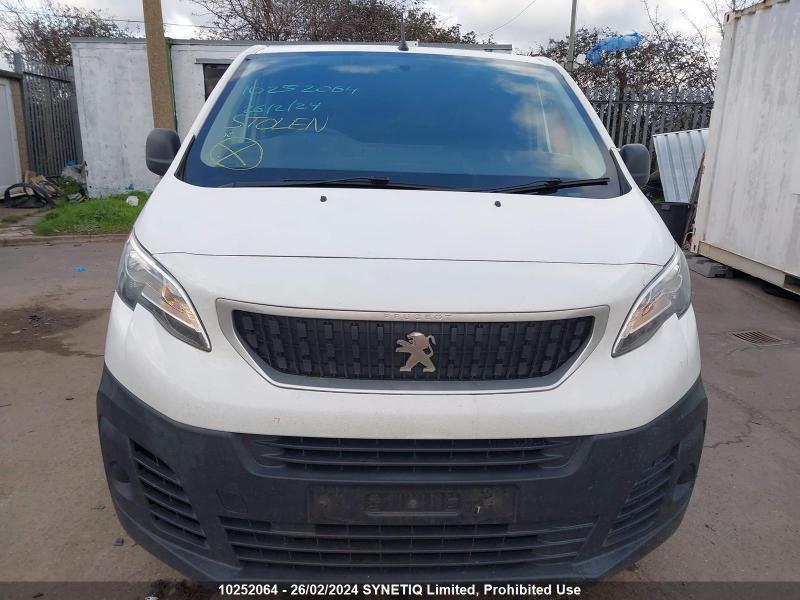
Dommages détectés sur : plaque d'immatriculation avant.
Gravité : mineur